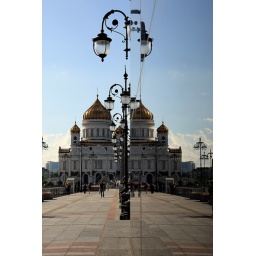
View from the bridge over Moscow river